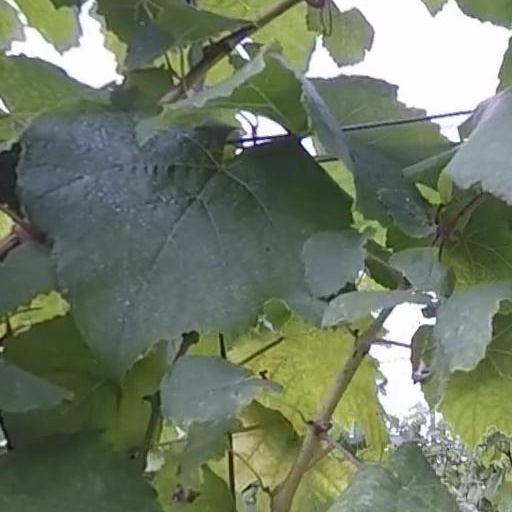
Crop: grape